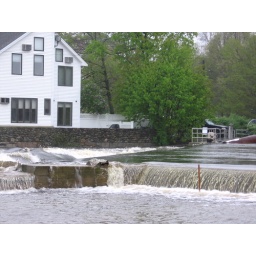
From the Ebsco parking lot, Ipswich. The river is coming over a wall into the parking lot.